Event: Nepal Earthquake
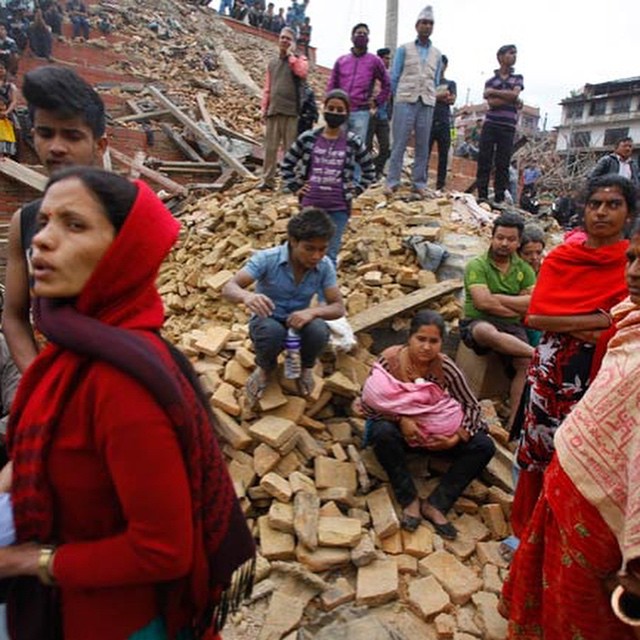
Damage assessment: damage